Eschenbach, St. Gallen

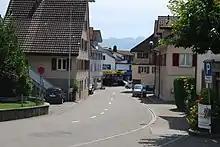
Eschenbach village

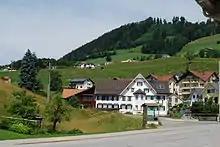
Houses in Goldingen

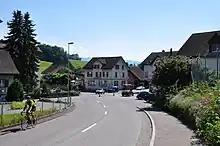

Eschenbach has a population (as of ) of . , about 16.8% of the population was made up of foreign nationals. Of the foreign population,, 75 are from Germany, 186 are from Italy, 417 are from ex-Yugoslavia, 17 are from Austria, 110 are from Turkey, and 104 are from another country. Over the last 10 years the population has grown at a rate of 10.4%. Most of the population speaks German (88.8%), with Albanian being second most common (2.7%) and Italian being third (2.3%). Of the Swiss national languages, 4,515 speak German, 21 people speak French, 118 people speak Italian, and 8 people speak Romansh.